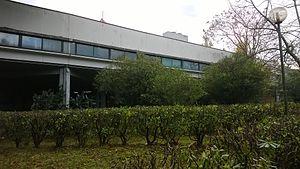
L'université de Calabre est une université italienne d'État fondée en 1972. C'est la plus grande des universités calabraises. Son siège se trouve sur les collines d'Arcavacata, frazione de la commune de Rende, dans la zone urbaine de Cosenza. Il ne faut pas la confondre avec l'université de Reggio de Calabre, située dans la même région, à Reggio de Calabre.